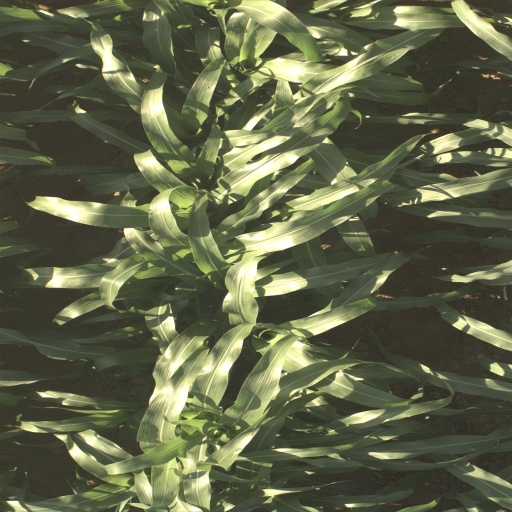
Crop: sorghum